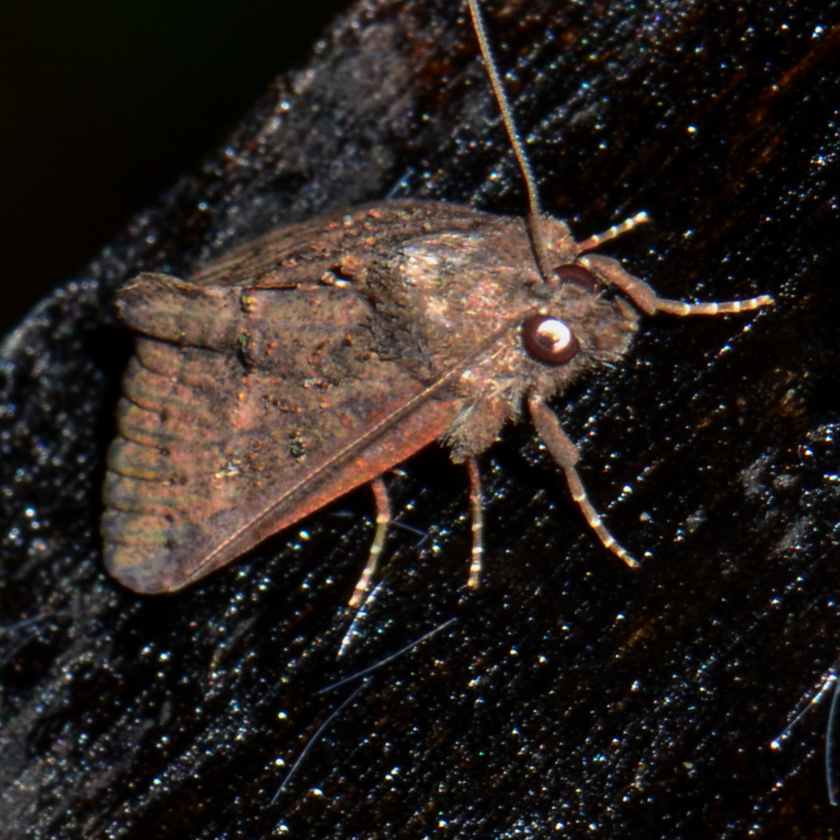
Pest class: cutworms